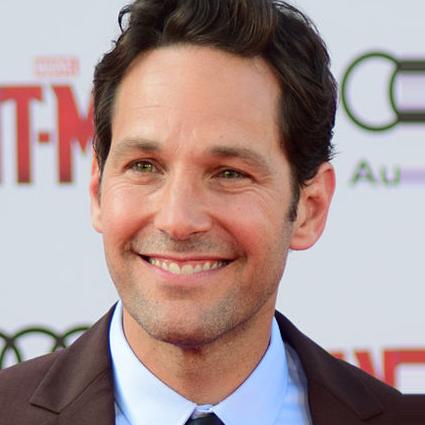
Age: 45